Hadass

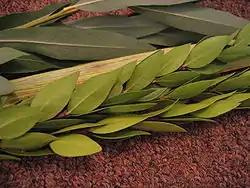
Three hadass branches

Hadass (Hebrew: , pl. - ) is a branch of the myrtle tree that forms part of the "netilat loulav" used on the Jewish holiday of Sukkot.